Rowan Barrett

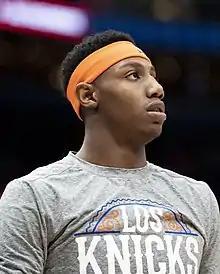
Barrett's son, Rowan Alexander Barrett, Jr.

Barrett was born in Scarborough, Toronto and is of Jamaican descent. His son, RJ Barrett, was ranked as the number one high-school basketball player in the class of 2018, and enrolled at Duke University for a year before being selected 3rd overall by the New York Knicks in the 2019 NBA draft.